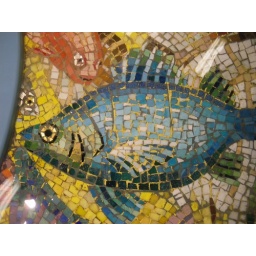
fish mosaic in the water table